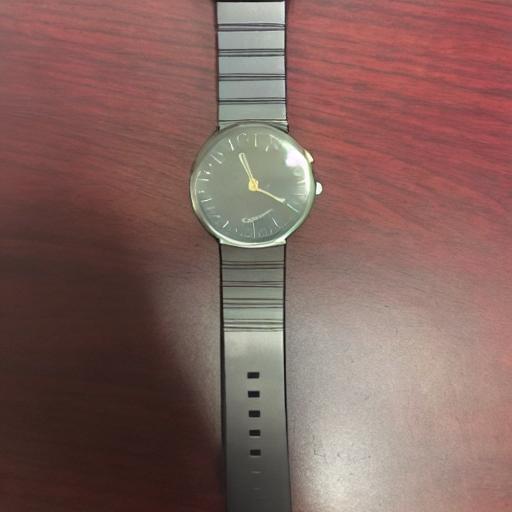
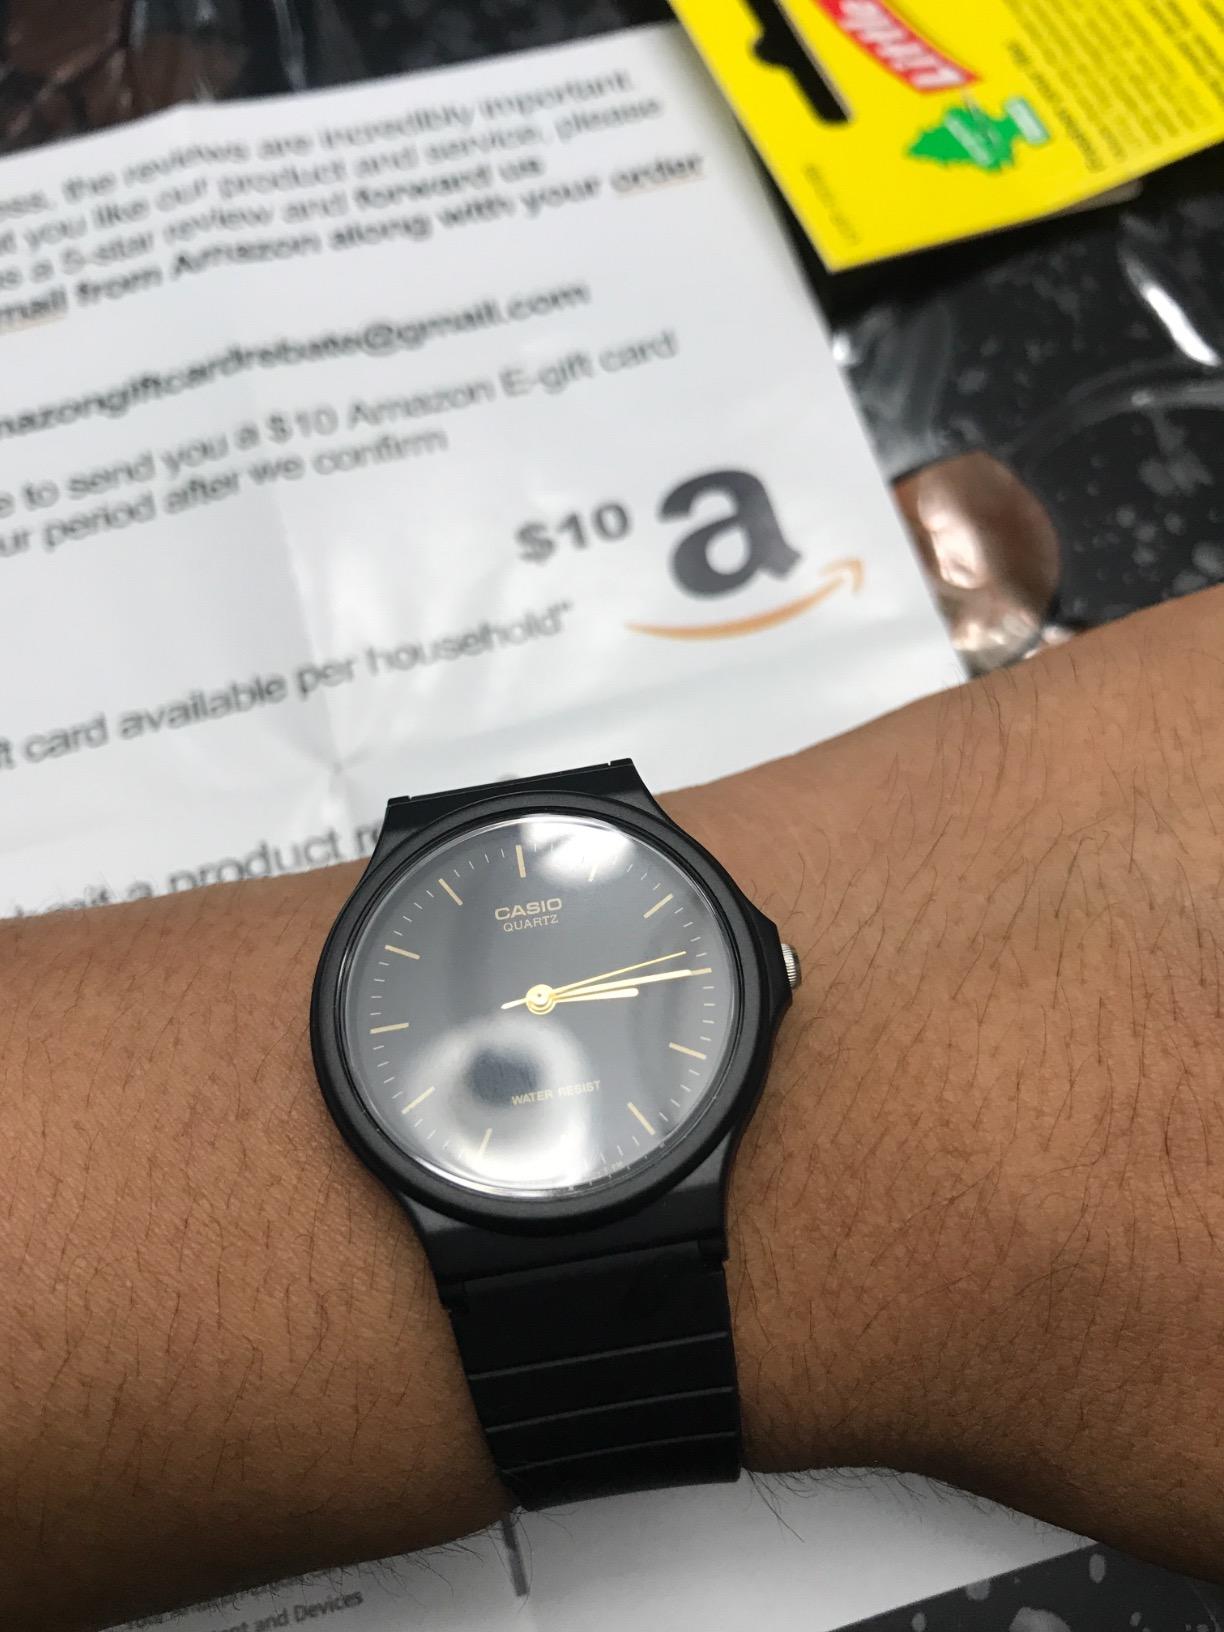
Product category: accessories_watch
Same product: no